Lightning strike

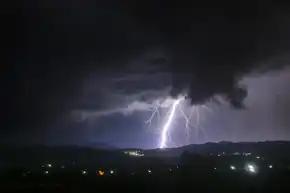
A lightning strike as seen from the village of Dolno Sonje, in a rural area south of Skopje, North Macedonia.

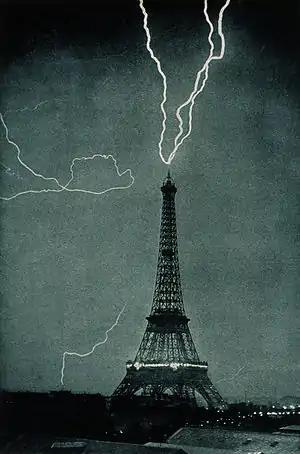
Lightning striking the Eiffel Tower in 1902. The metal tower acts as a colossal lightning conductor. The presence of multiple bolts shows this is a time-exposure photograph

A lightning strike or lightning bolt is a lightning event in which an electric discharge takes place between the atmosphere and the ground. Most originate in a cumulonimbus cloud and terminate on the ground, called cloud-to-ground (CG) lightning. A less common type of strike, ground-to-cloud (GC) lightning, is upward-propagating lightning initiated from a tall grounded object and reaching into the clouds. About 25% of all lightning events worldwide are strikes between the atmosphere and earth-bound objects. Most are intracloud (IC) lightning and cloud-to-cloud (CC), where discharges only occur high in the atmosphere. Lightning strikes the average commercial aircraft at least once a year, but modern engineering and design means this is rarely a problem. The movement of aircraft through clouds can even cause lightning strikes.